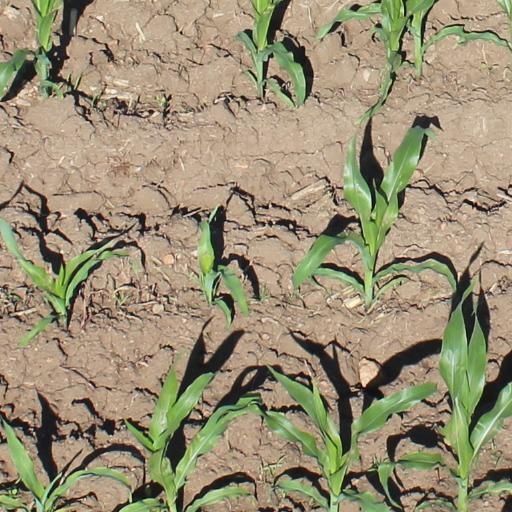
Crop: maize; corn